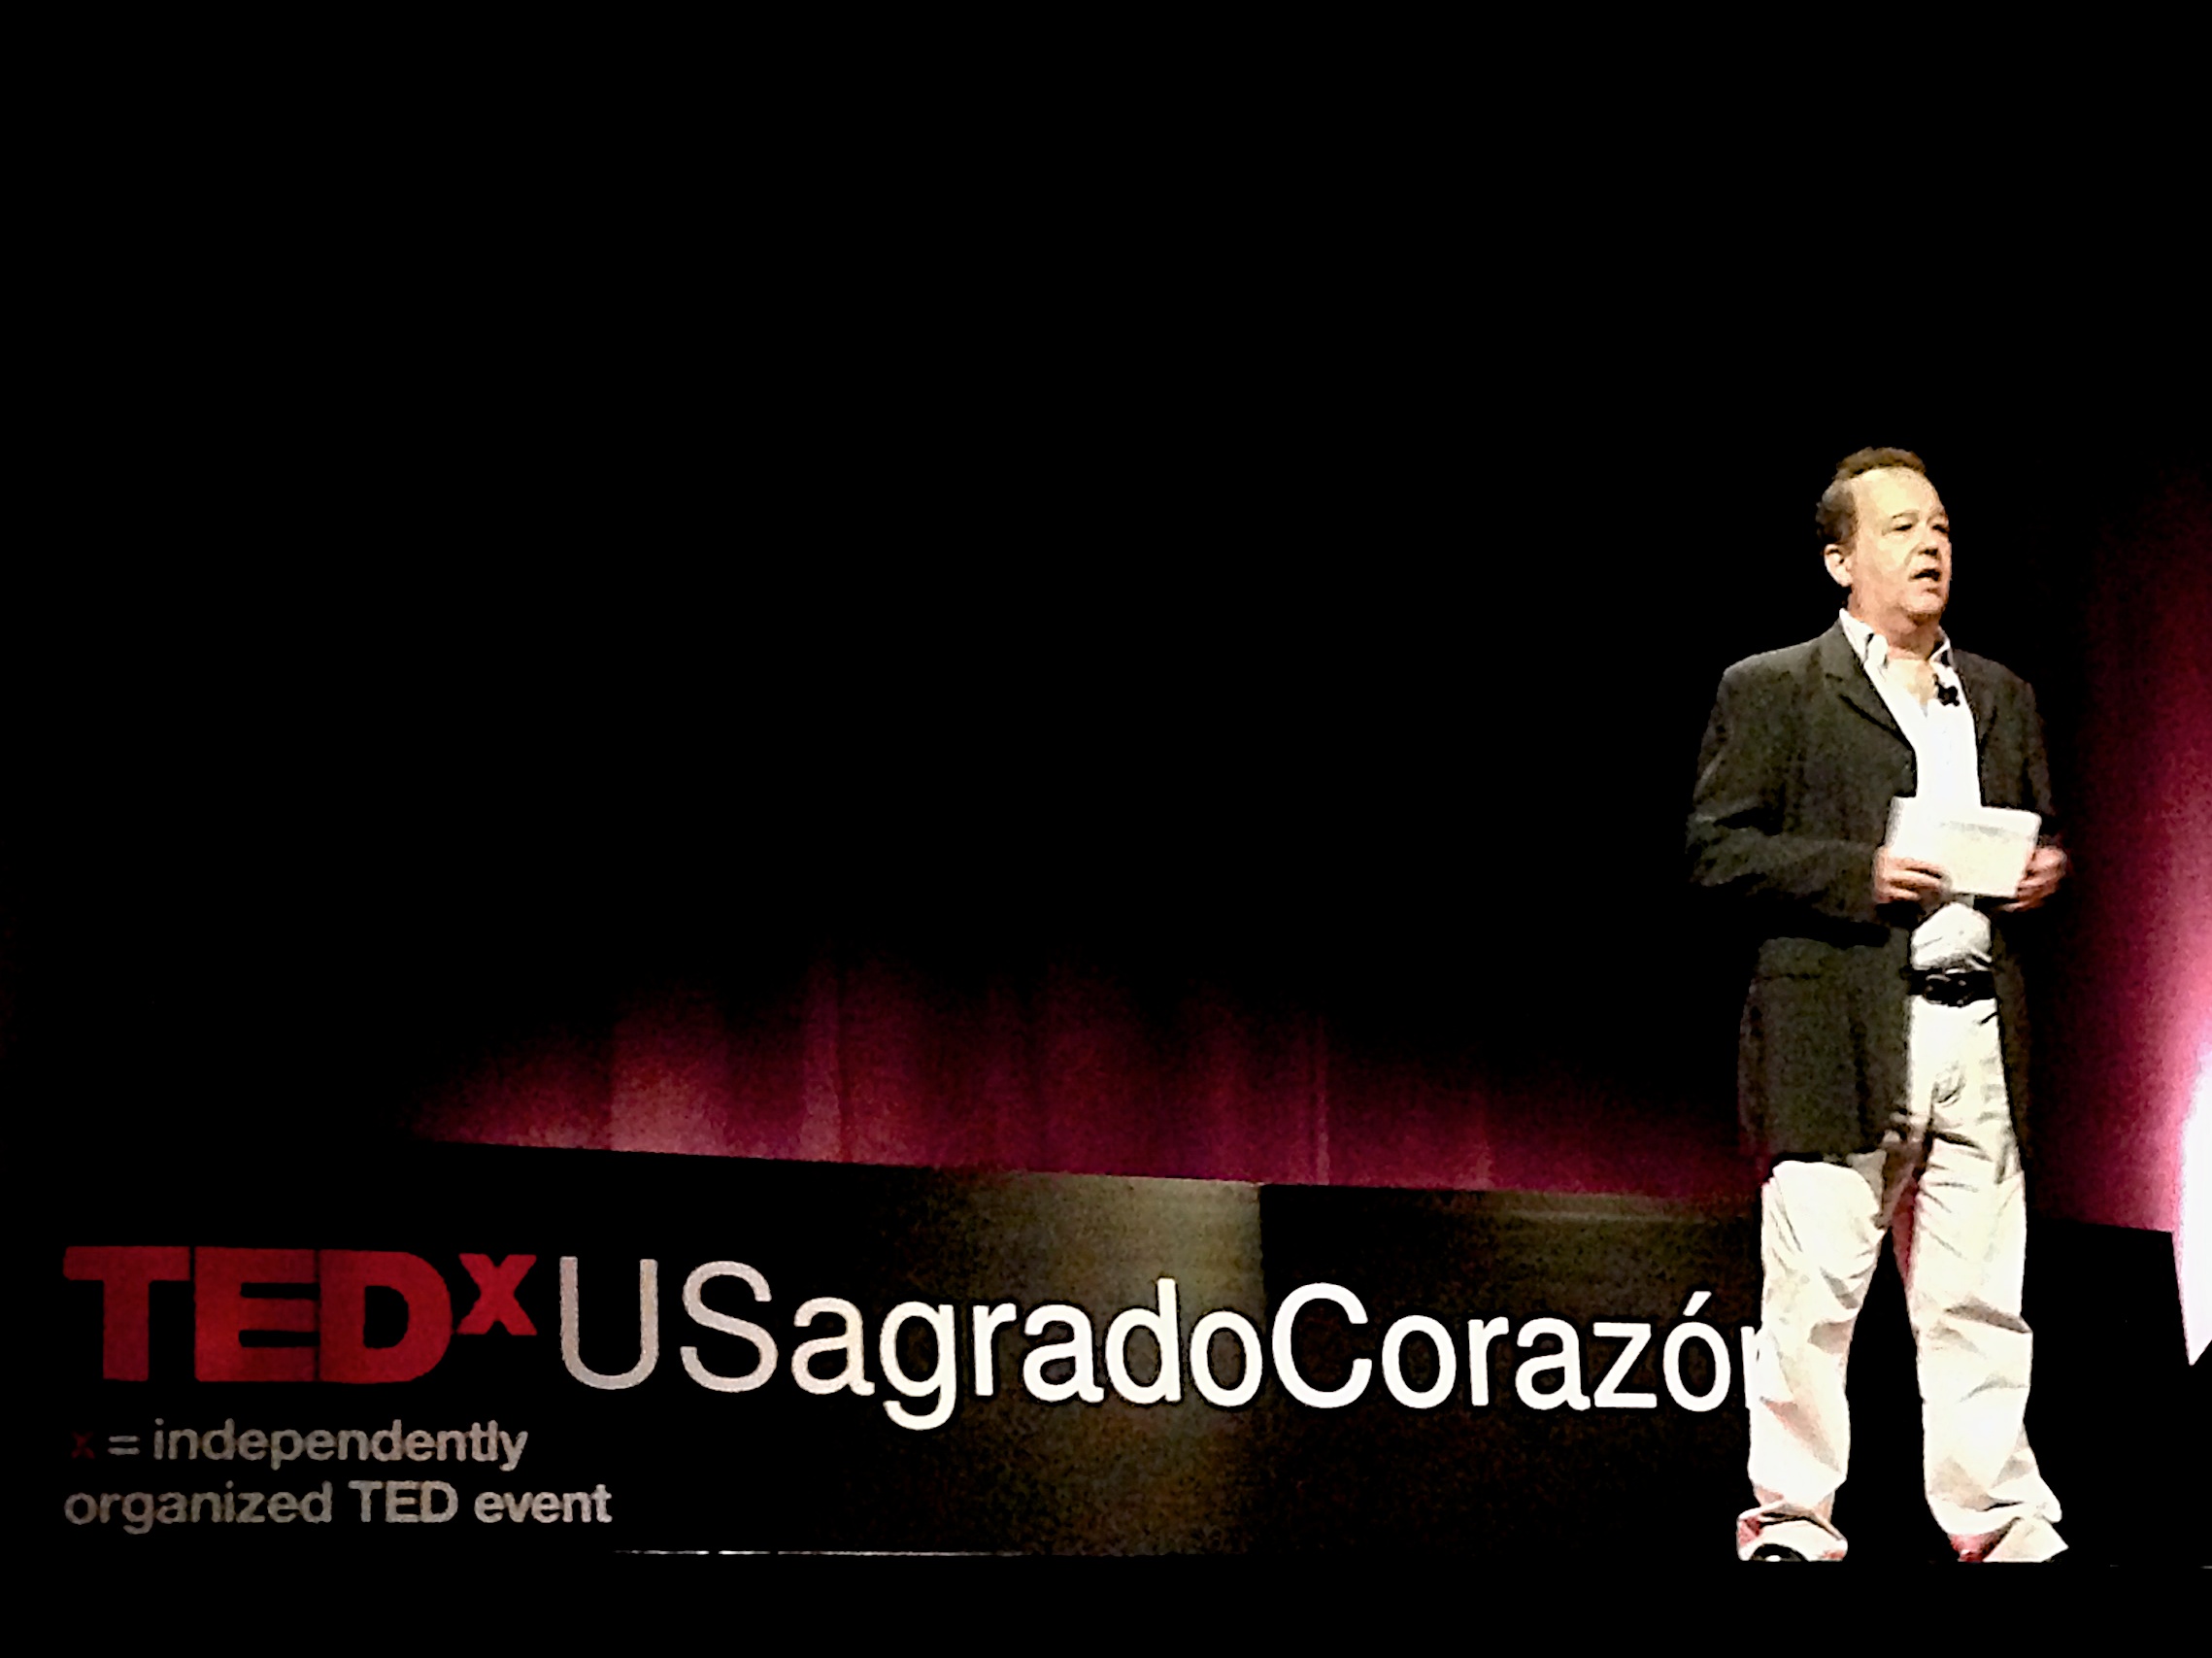
stage, tedxusagrado, screenshot